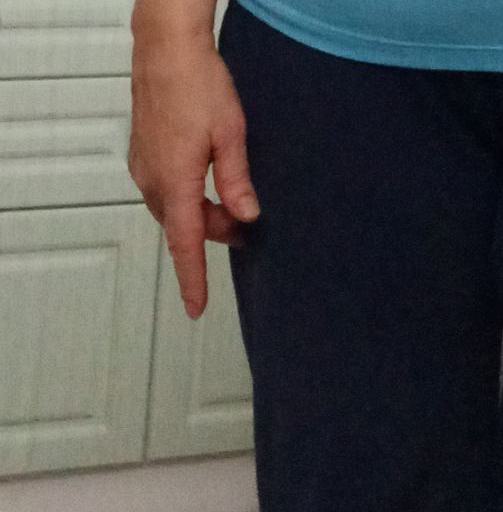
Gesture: no_gesture